Magni (motorcycle)

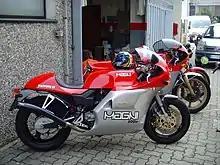
Magni-Guzzi Giappone 52

The "Giappone 52" (Japan 52) was a limited edition produced in 1998 to mark the 50th anniversary of Magni's Japanese importer, Fukuda Motors, and to commemorate 20 years of the Magni company. The machine was a fully faired version of the Sfida, using the 2-valve 1064 cc engine with Weber Marelli fuel injection. The model is recognisable from the bulges in the fairing that cover the cylinder heads. 52 examples of the model were made.